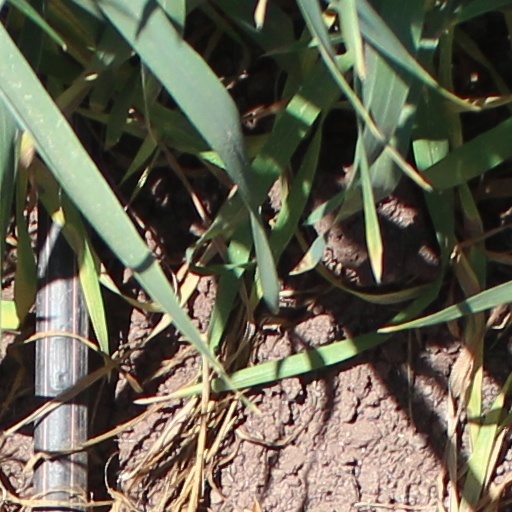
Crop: wheat